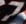
Number: 7